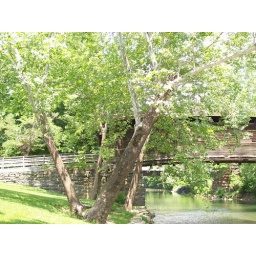
Covington Va covered bridge and Sycamore tree growing beside it.